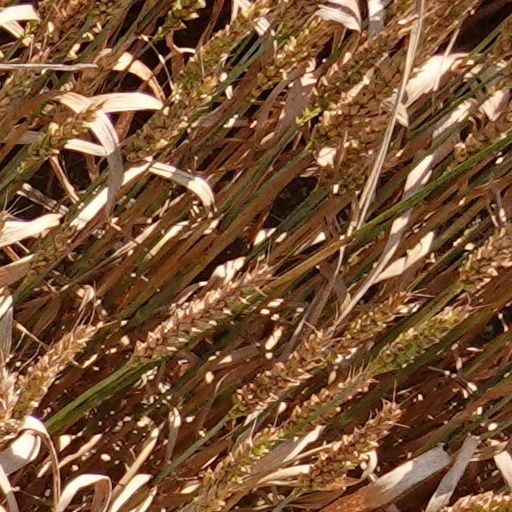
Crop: wheat